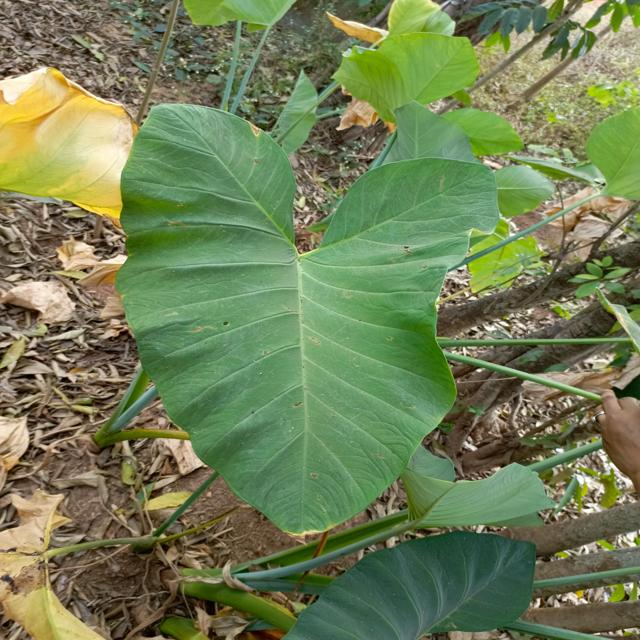
Label: Early_Blight